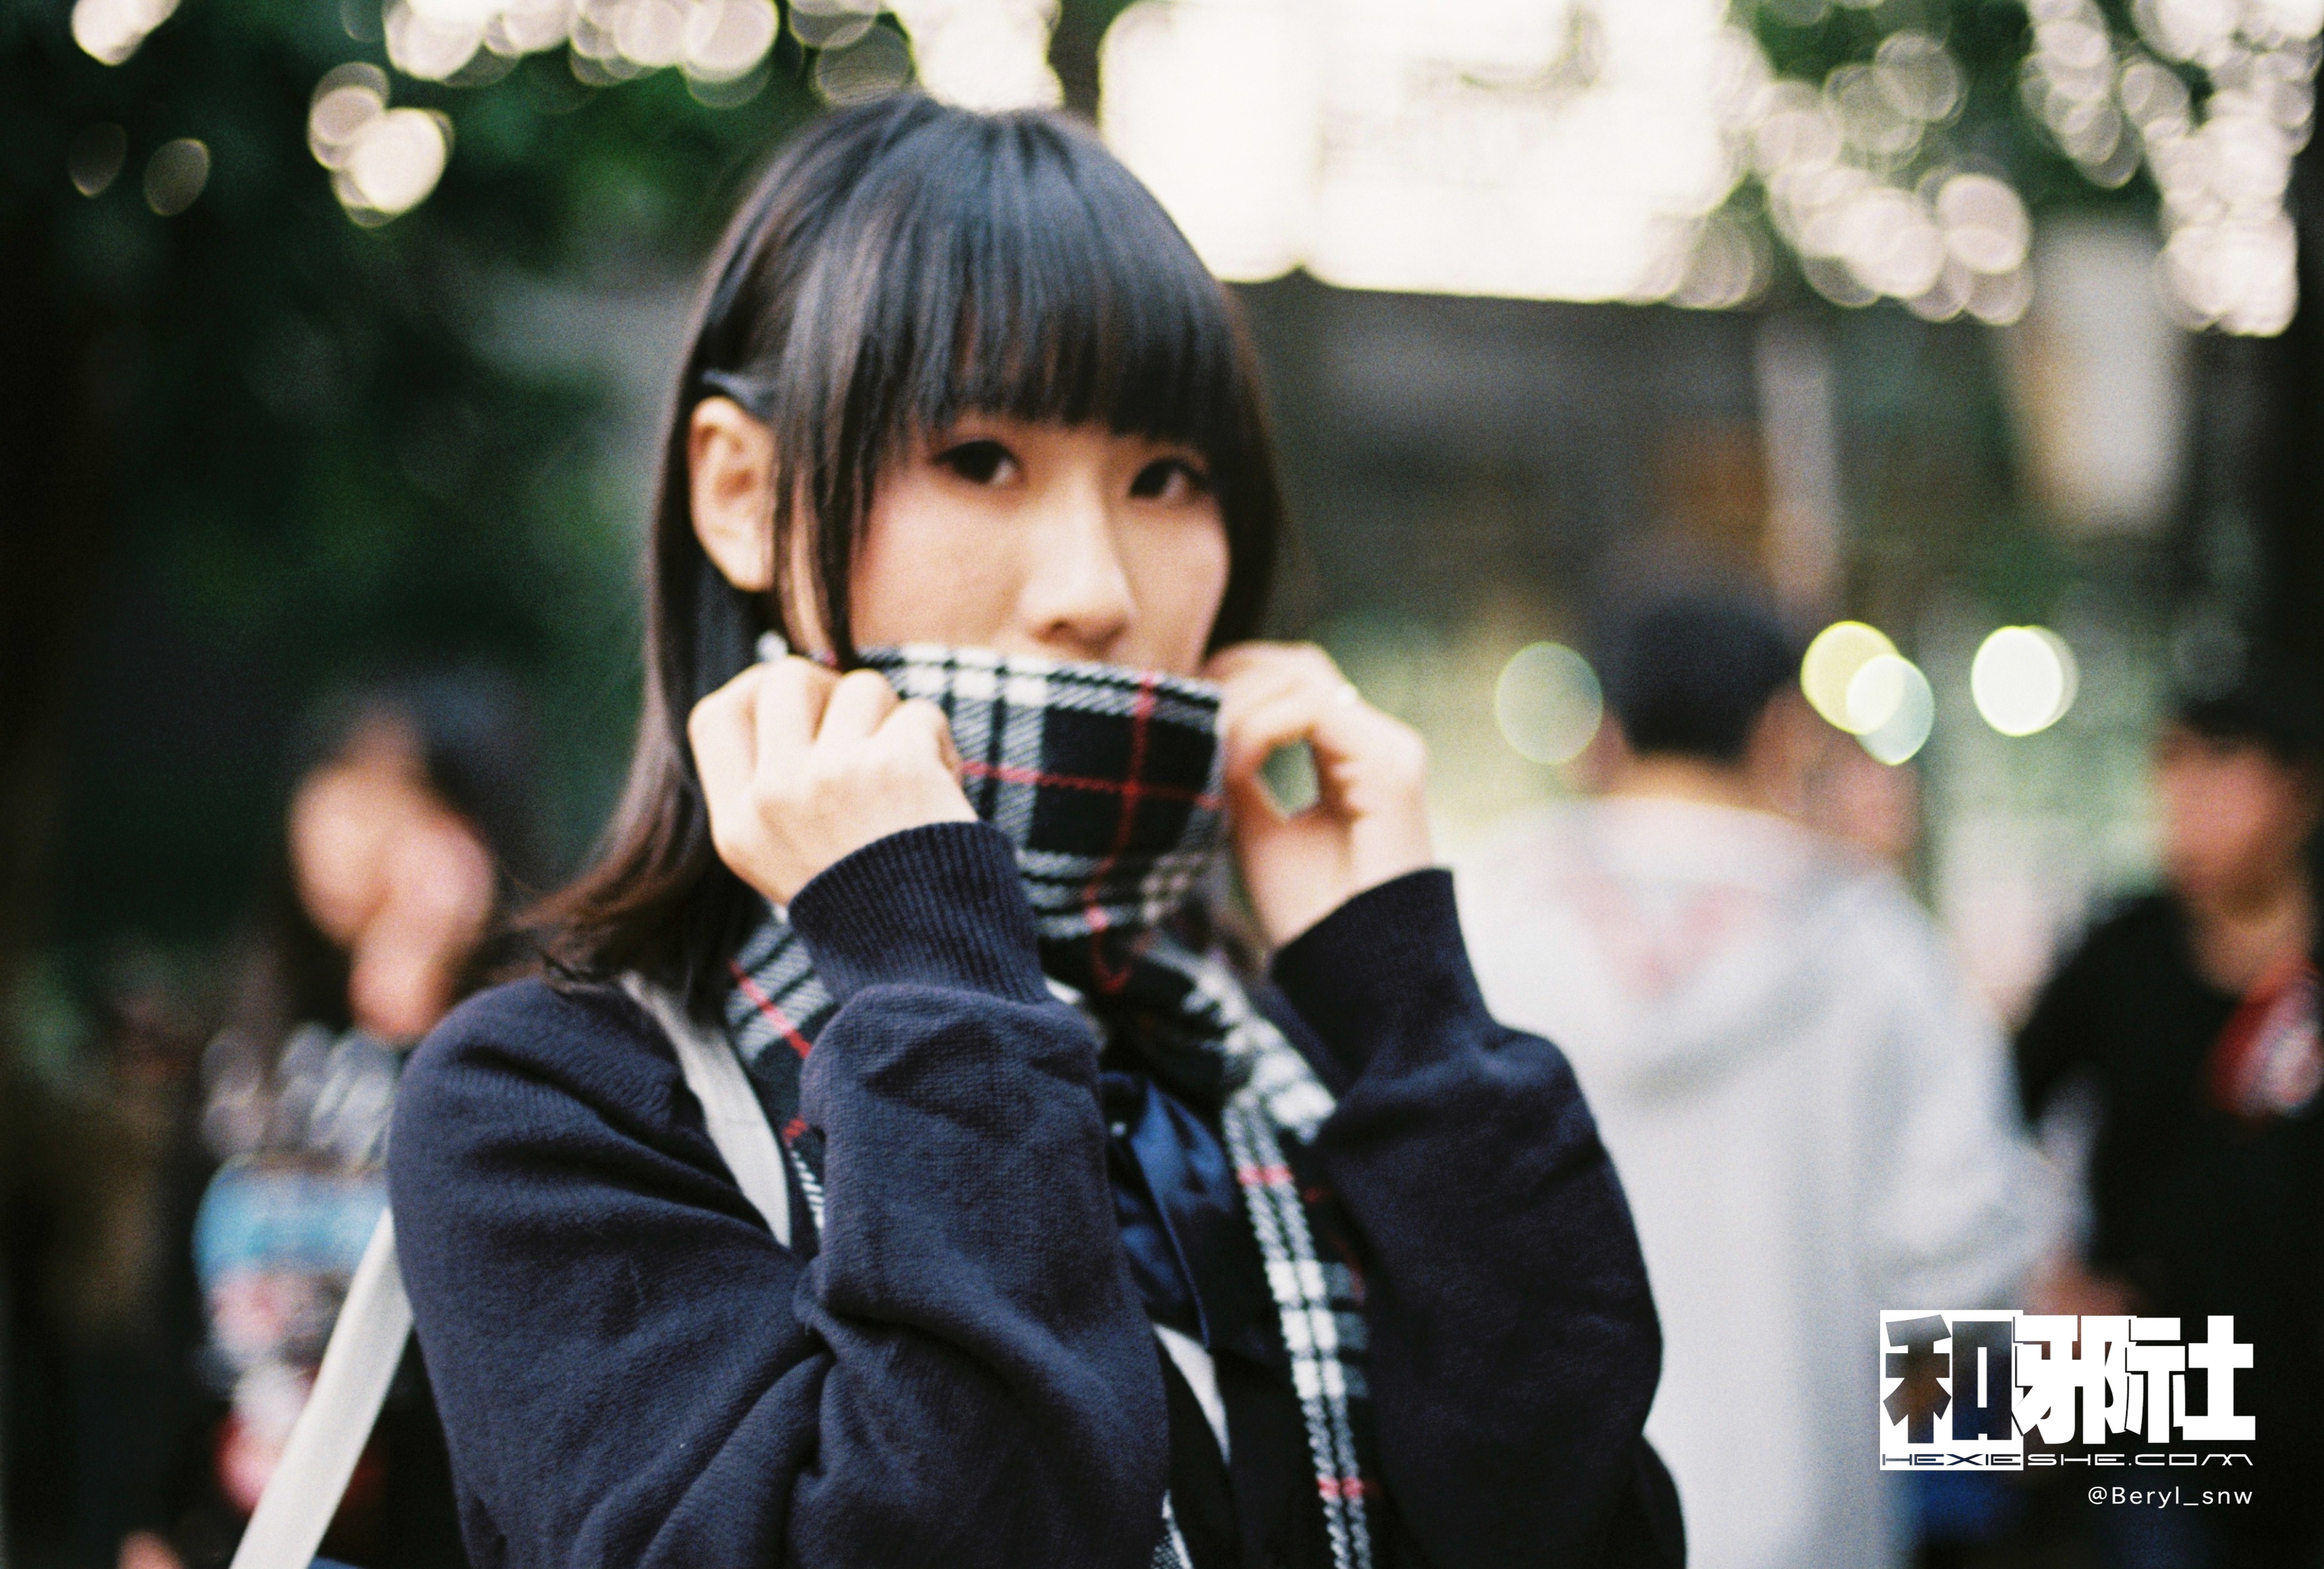
bokeh, girl, play, cute, asian, fujifilm, nikon, outdoors, cosplay, 50mm, f14, japanese, canton, nikkor, costume, comic, comiccon, f3, superia, 200, ai, interaction